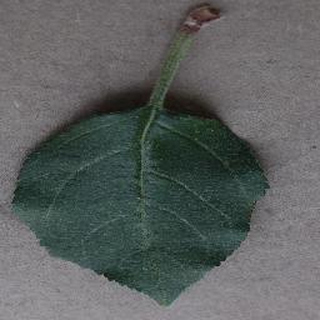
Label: healthy_apple